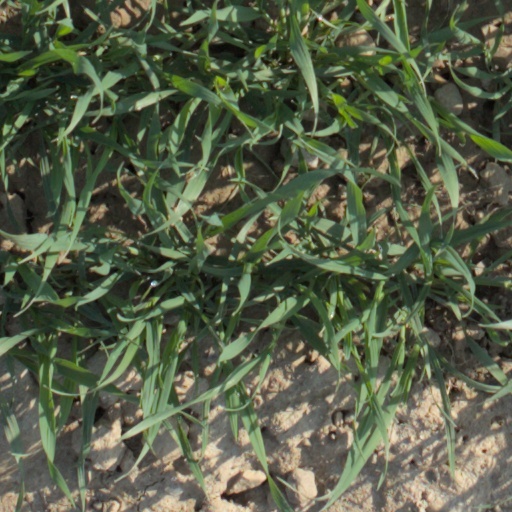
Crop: wheat